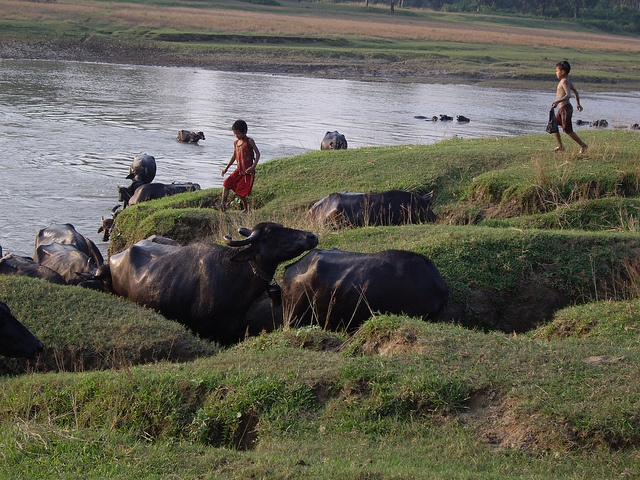
The people are over by the cows in the water
A bunch of animals that are standing near each other.
Two boys walking around oxen by the pond.
Young boys are standing by the waters edge.
A man standing on top of a lush green hill near animals.